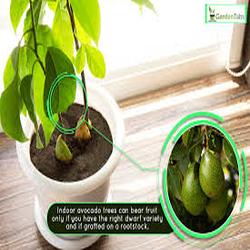
Label: Avocado